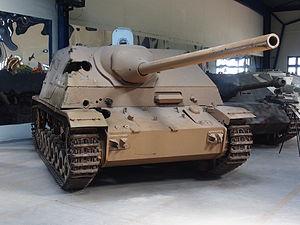
Le 7,5-cm KwK 42 ou KampfwagenKanone 42 L/70 est le canon des Panzerkampfwagen V Panther allemands lors de la Seconde Guerre mondiale. Sous le nom de 7,5-cm PaK 42, il arme les chasseurs de chars Jagdpanzer IV/70, et fut envisagé pour d'autres engins. Il est le canon le plus efficient de ce calibre durant le conflit, tout au moins dans sa vocation prioritairement antichar. Dans cette fonction, il se montre plus performant que le célèbre 88 mm L/56 monté sur le Tiger.